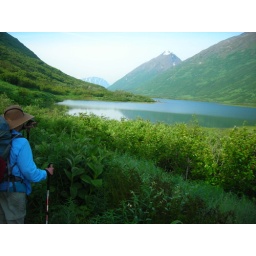
A family camping by this lake lost their foodbag to a bear last night.